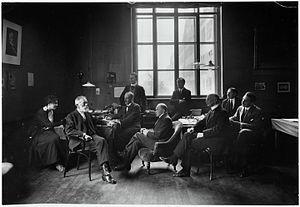
Guerre 1914-1918. Genève, Musée Rath, Agence internationale des prisonniers de guerre. La Commission de Direction de l'Agence en séance. De gauche à droite: Mlle Renée-Marguerite Cramer, Dr. Frédéric Ferrière, Georges Werner, K. de Watteville, Alfred Gautier, Frédéric Barbey, Edmond Boissier, Etienne Clouzot, Jacques Chenevière.
Les archives du Comité international de la Croix-Rouge ont été fondées en 1863 lors de la création du CICR. Elles sont conservées au siège de l'organisation internationale à Genève, en Suisse. Elles ont la double fonction de conserver aussi bien les archives courantes que les archives historiques. Les archives générales sont accessibles au public pour les années 1863 à 1975.